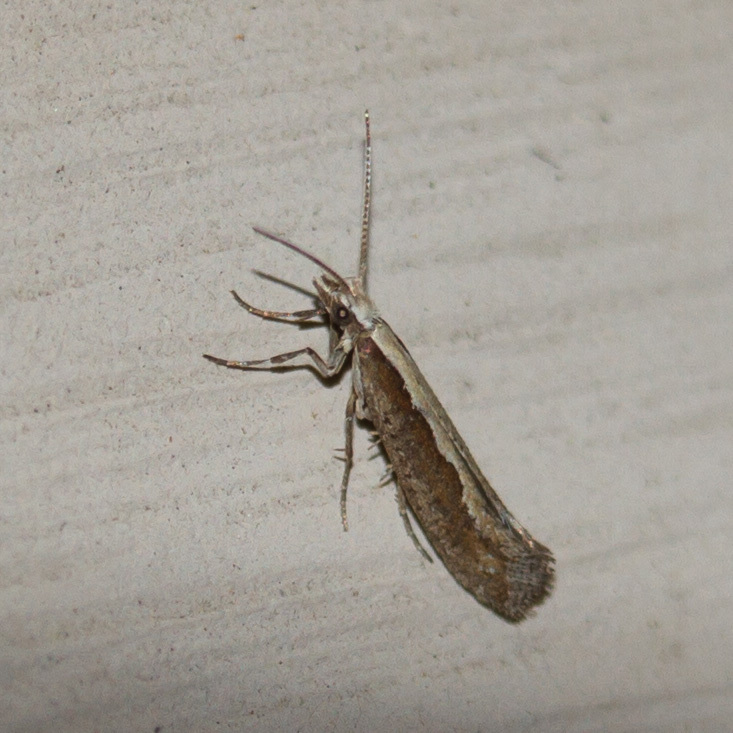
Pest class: diamondback_moth